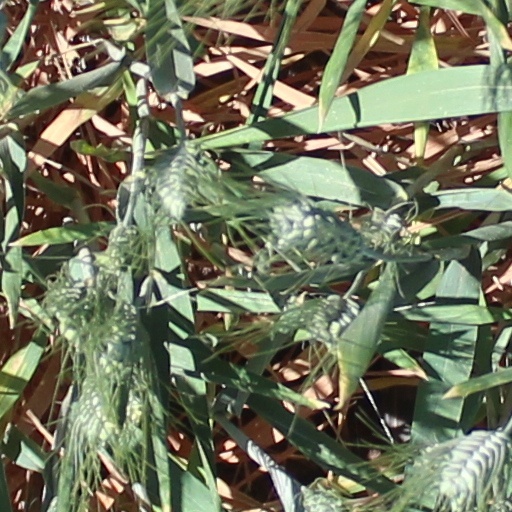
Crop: wheat